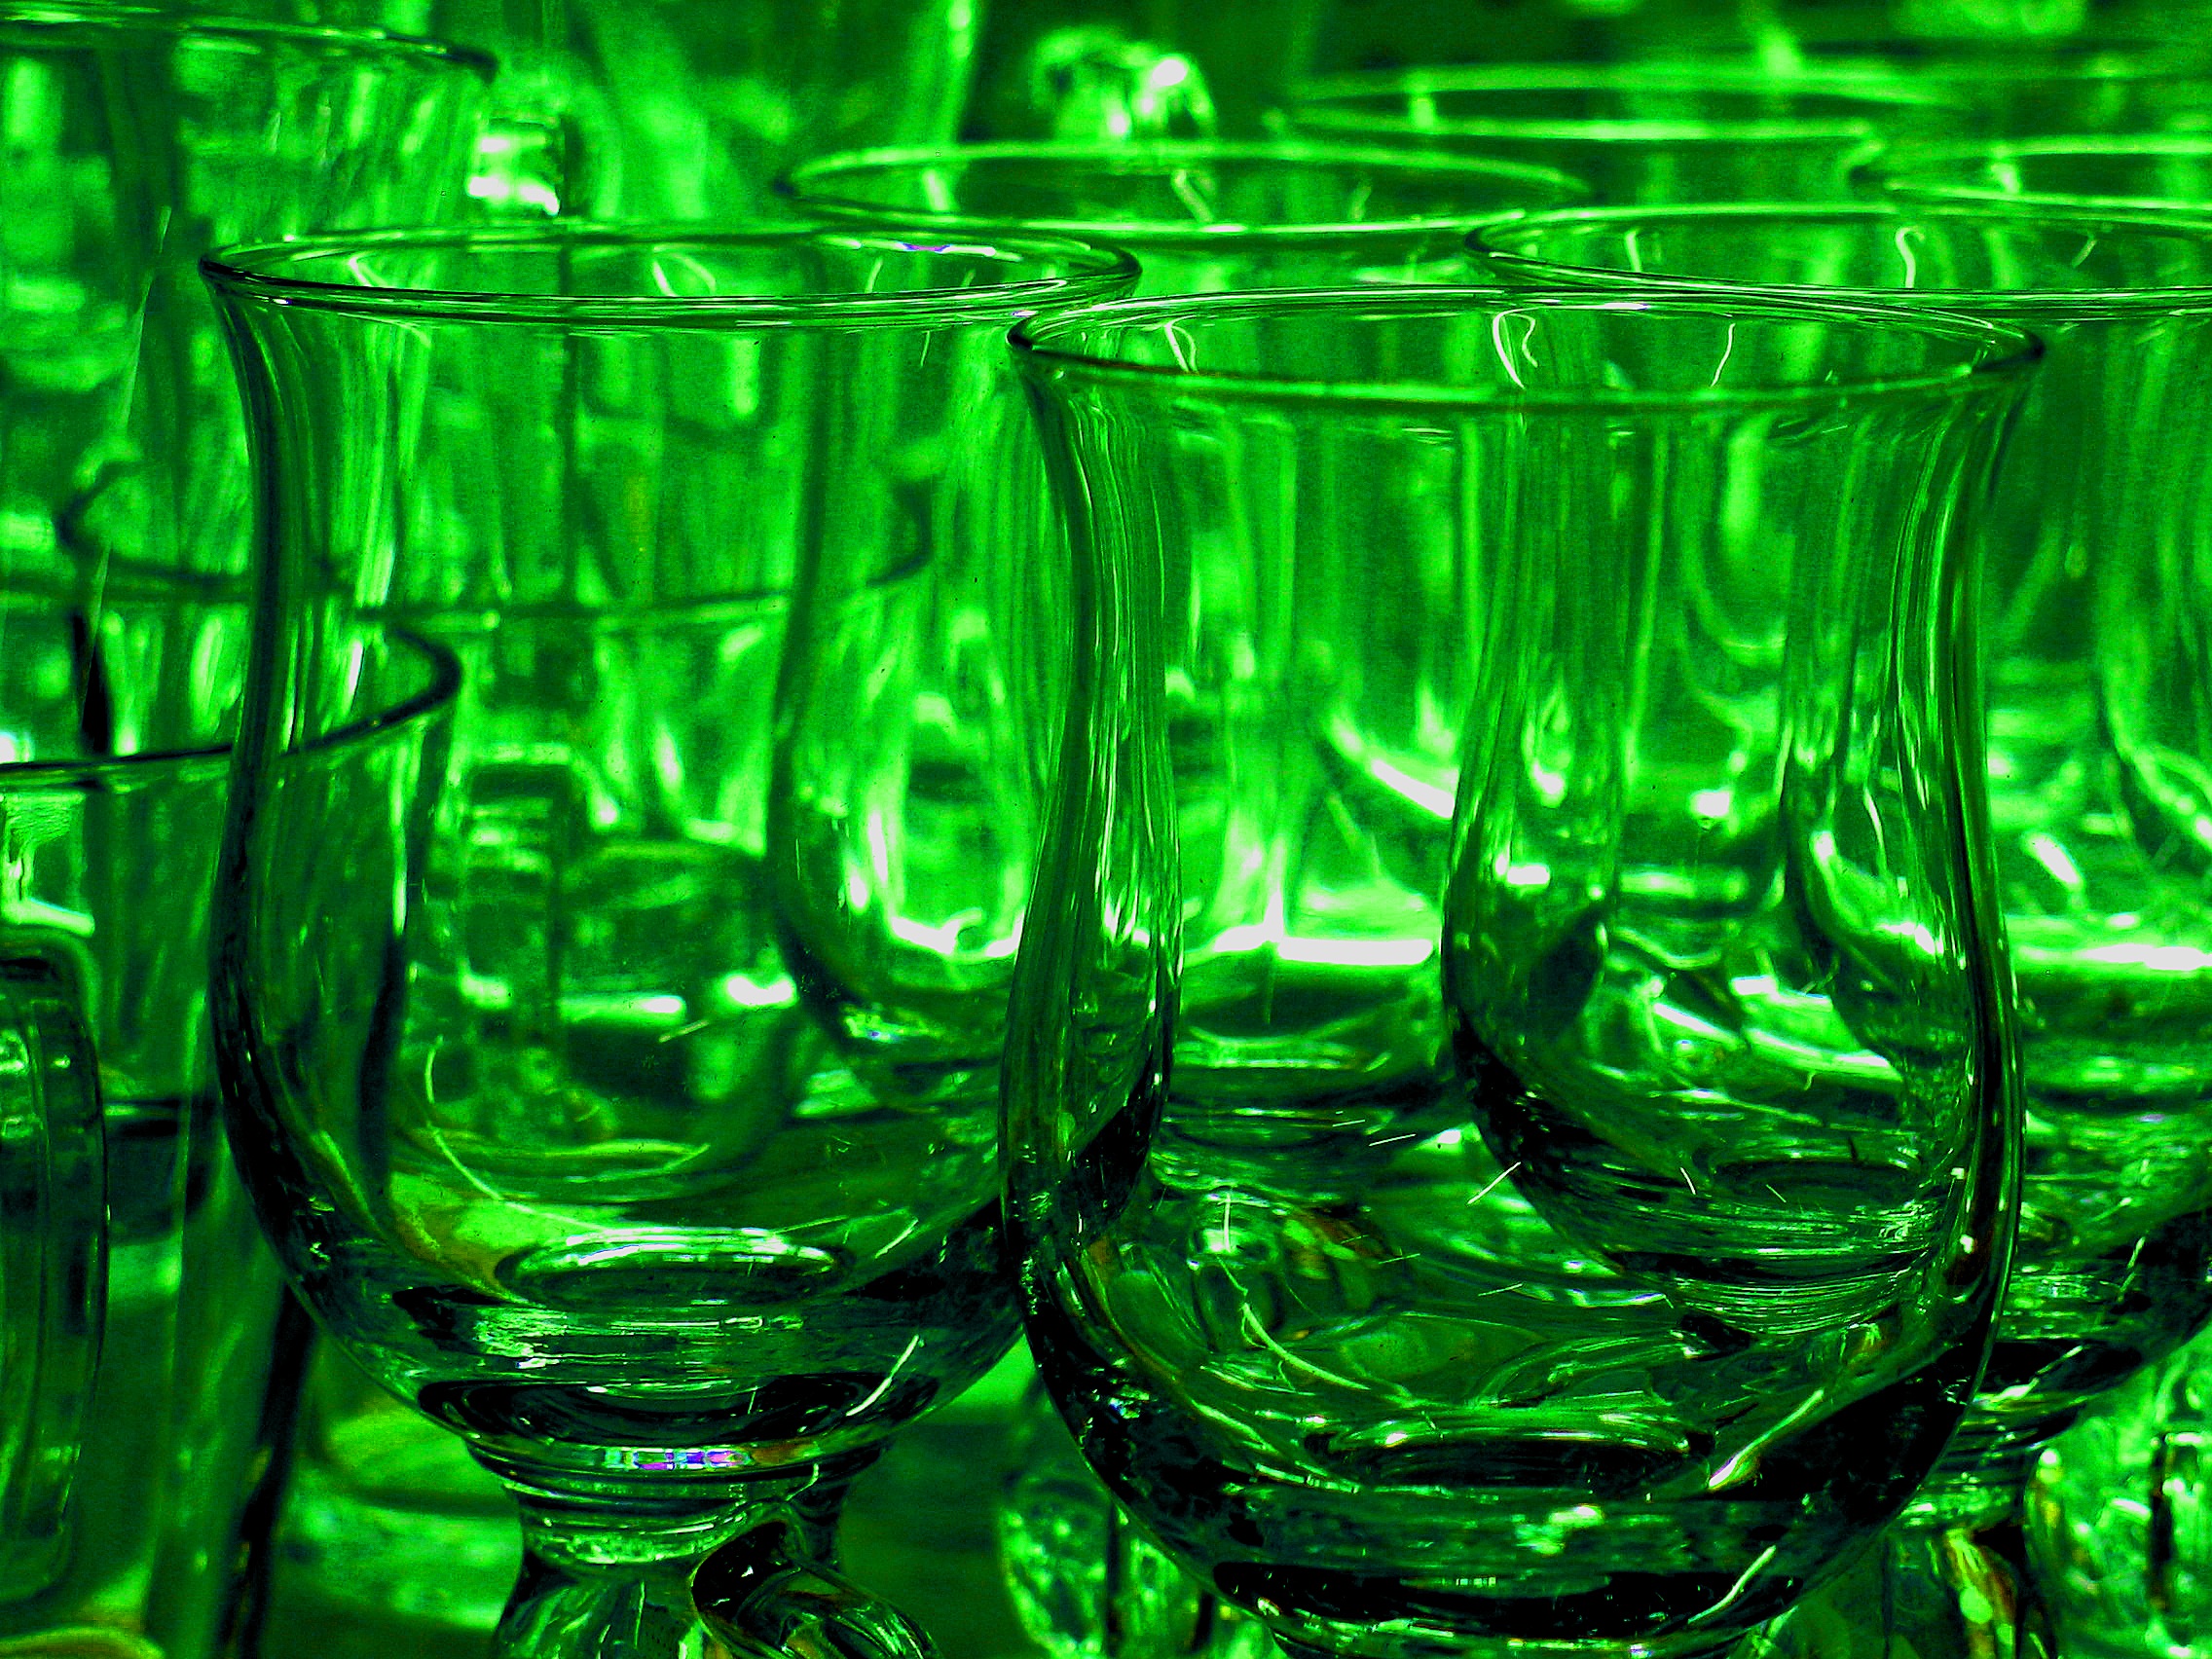
water, grass, branch, board, leaf, glass, restaurant, celebration, green, covered, drink, shelf, colorful, breakfast, delicious, celebrate, close up, hot drink, location, decorative, glasses, tasty, local, event, tee, cover, gastronomy, serve, mirroring, ambience, macro photography, shades of green, gedeckter table, solemnly, drinking glasses, teegl ser, mulled wine, grass family, plant stem, gastgewerbe